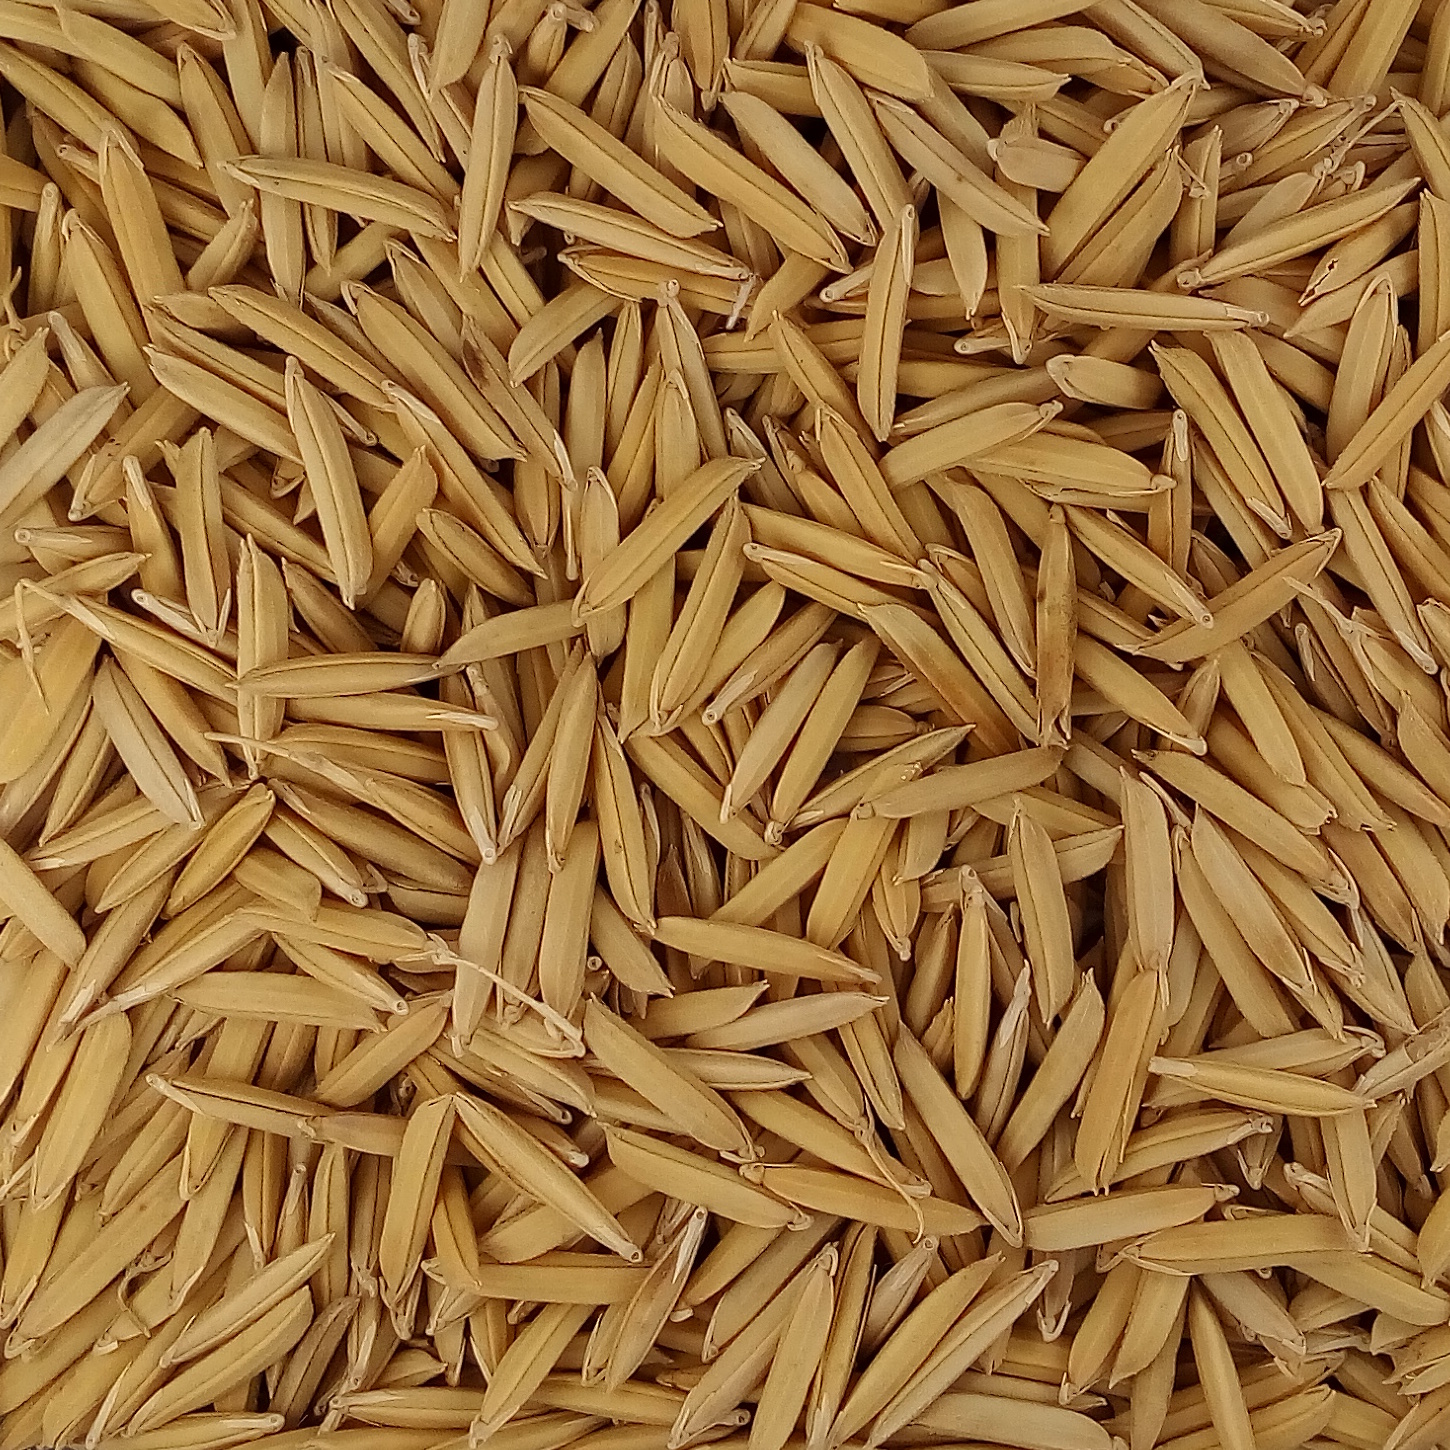
Rice seed variety: 1509